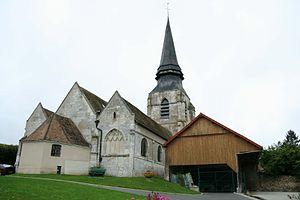
Saint-Pierre-de-Bailleul est une commune française située dans le département de l'Eure, en région Normandie.